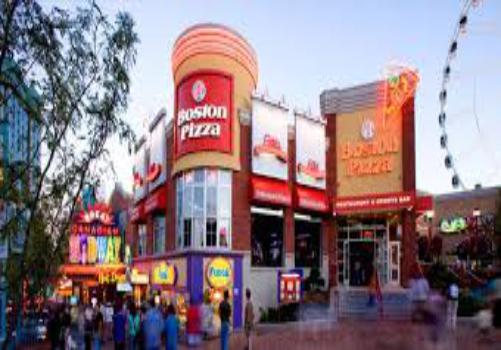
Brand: Boston Pizza
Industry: Food